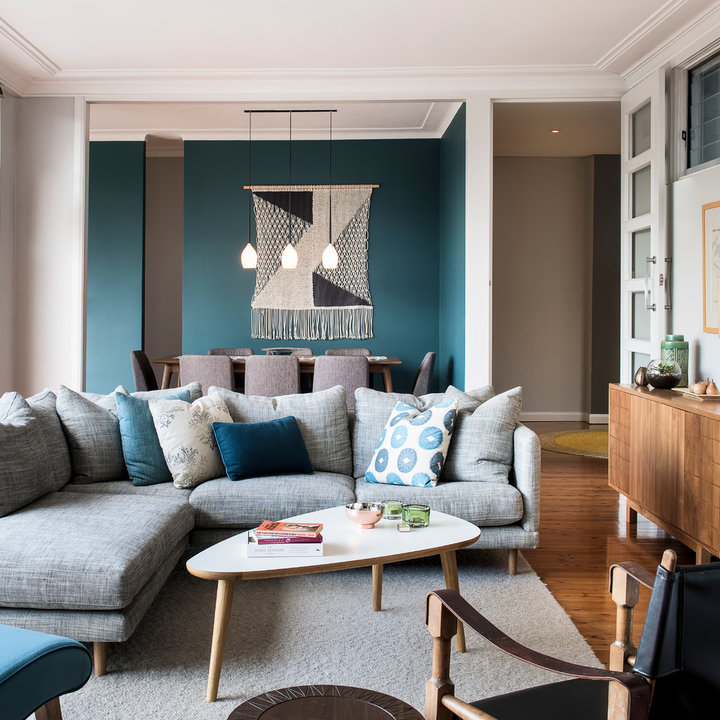
Style: Vintage